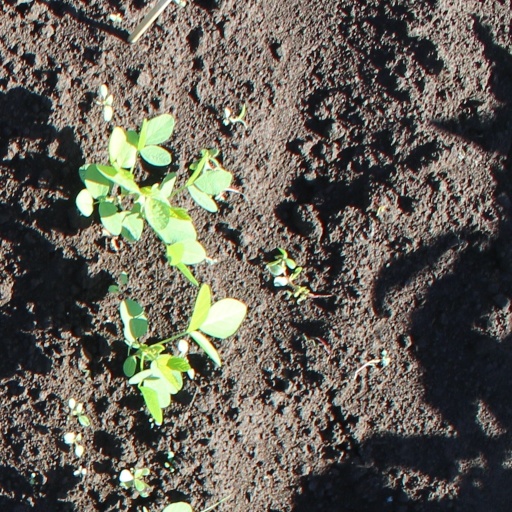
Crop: soybean